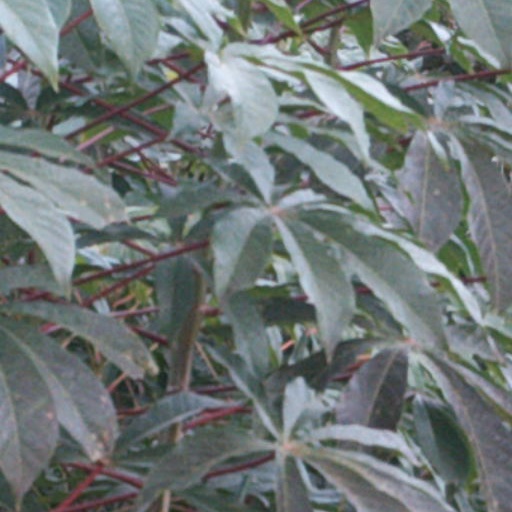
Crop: cassava